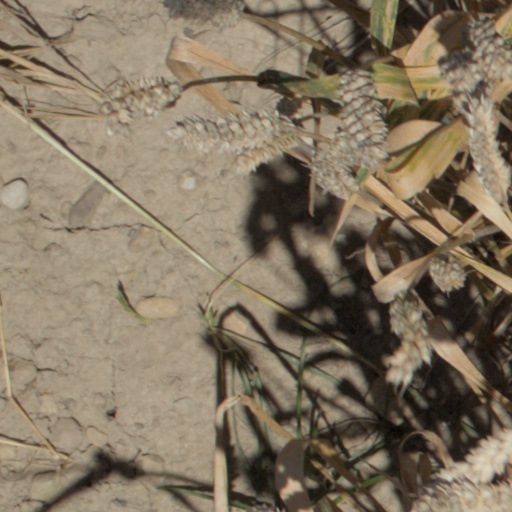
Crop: wheat